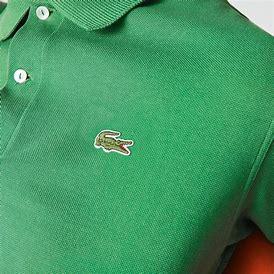
Brand: Lacoste
Model: 100